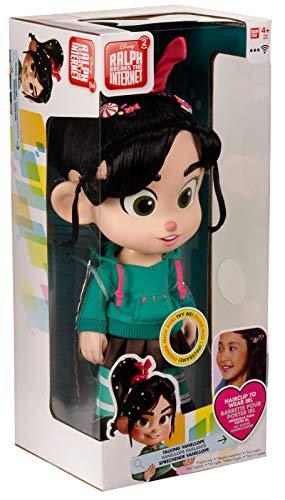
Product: Wreck It Ralph 2 Disney's Ralph Breaks The Internet Talking Vanellope Toy
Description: Vanellope's candy hair clips can be worn by the girl.
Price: $24.97
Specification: ProductDimensions:4x5x10.5inches|ItemWeight:1.25pounds|ShippingWeight:1.25pounds(Viewshippingratesandpolicies)|ASIN:B07FHBBMMG|Itemmodelnumber:045557368869|Manufacturerrecommendedage:5-8years|Batteries:3CR123Abatteriesrequired.(included)